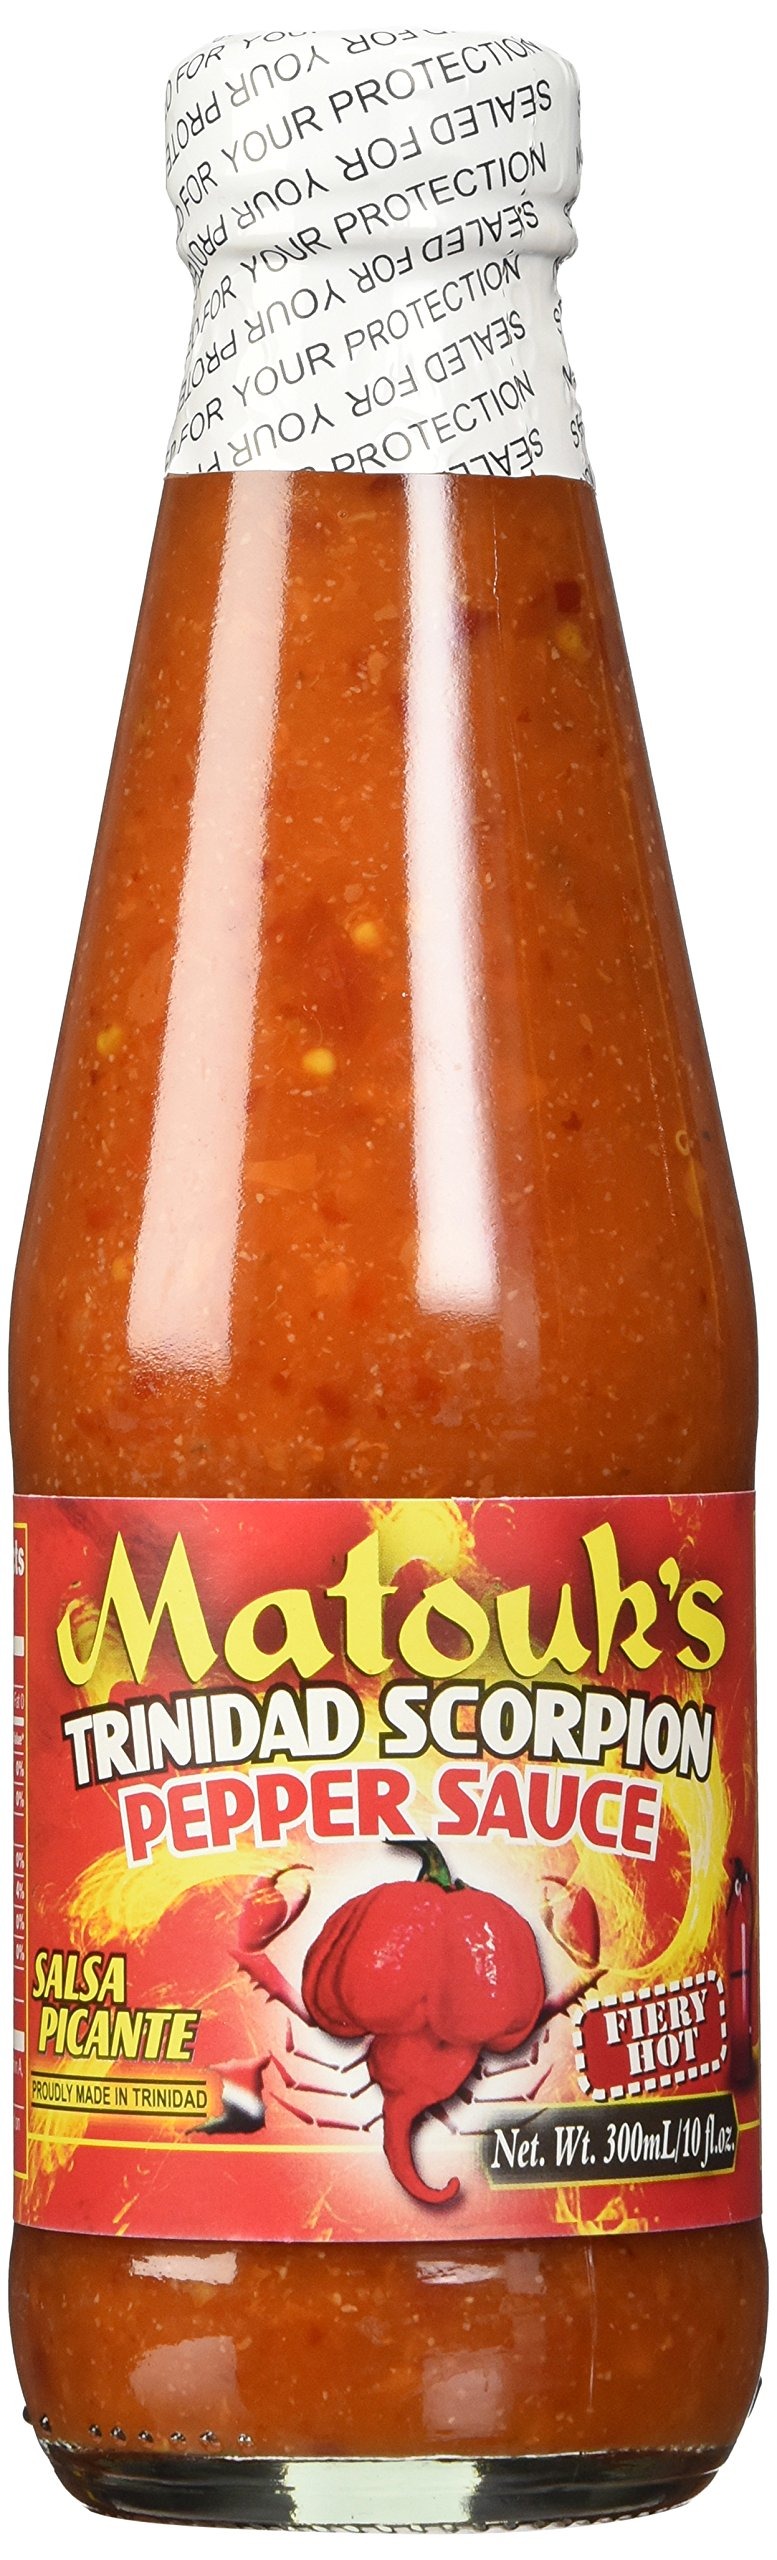
Item Name: Matouk's Trinidad Scorpion Pepper Sauce - 10 fl.oz
Bullet Point 1: 1.Product of Trinidad and Tobago
Bullet Point 2: 2.Super Hot sauce. Great on everything
Bullet Point 3: 3.The TRINIDAD MORTUGA SCORPION PEPPER (Capsicum chinense) is native to the district of Moruga in Trinidad and Tobago
Bullet Point 4: 4.On 2/13/2012 New Mexico State University's Chile Pepper Institute identified the Trinidad moruga scorpion as the hottest chili in the world
Bullet Point 5: 5.Mean heat of more than 1.2 million Scoville heat units (SHUs)
Value: 10.0
Unit: Fl Oz

Price: 11.41